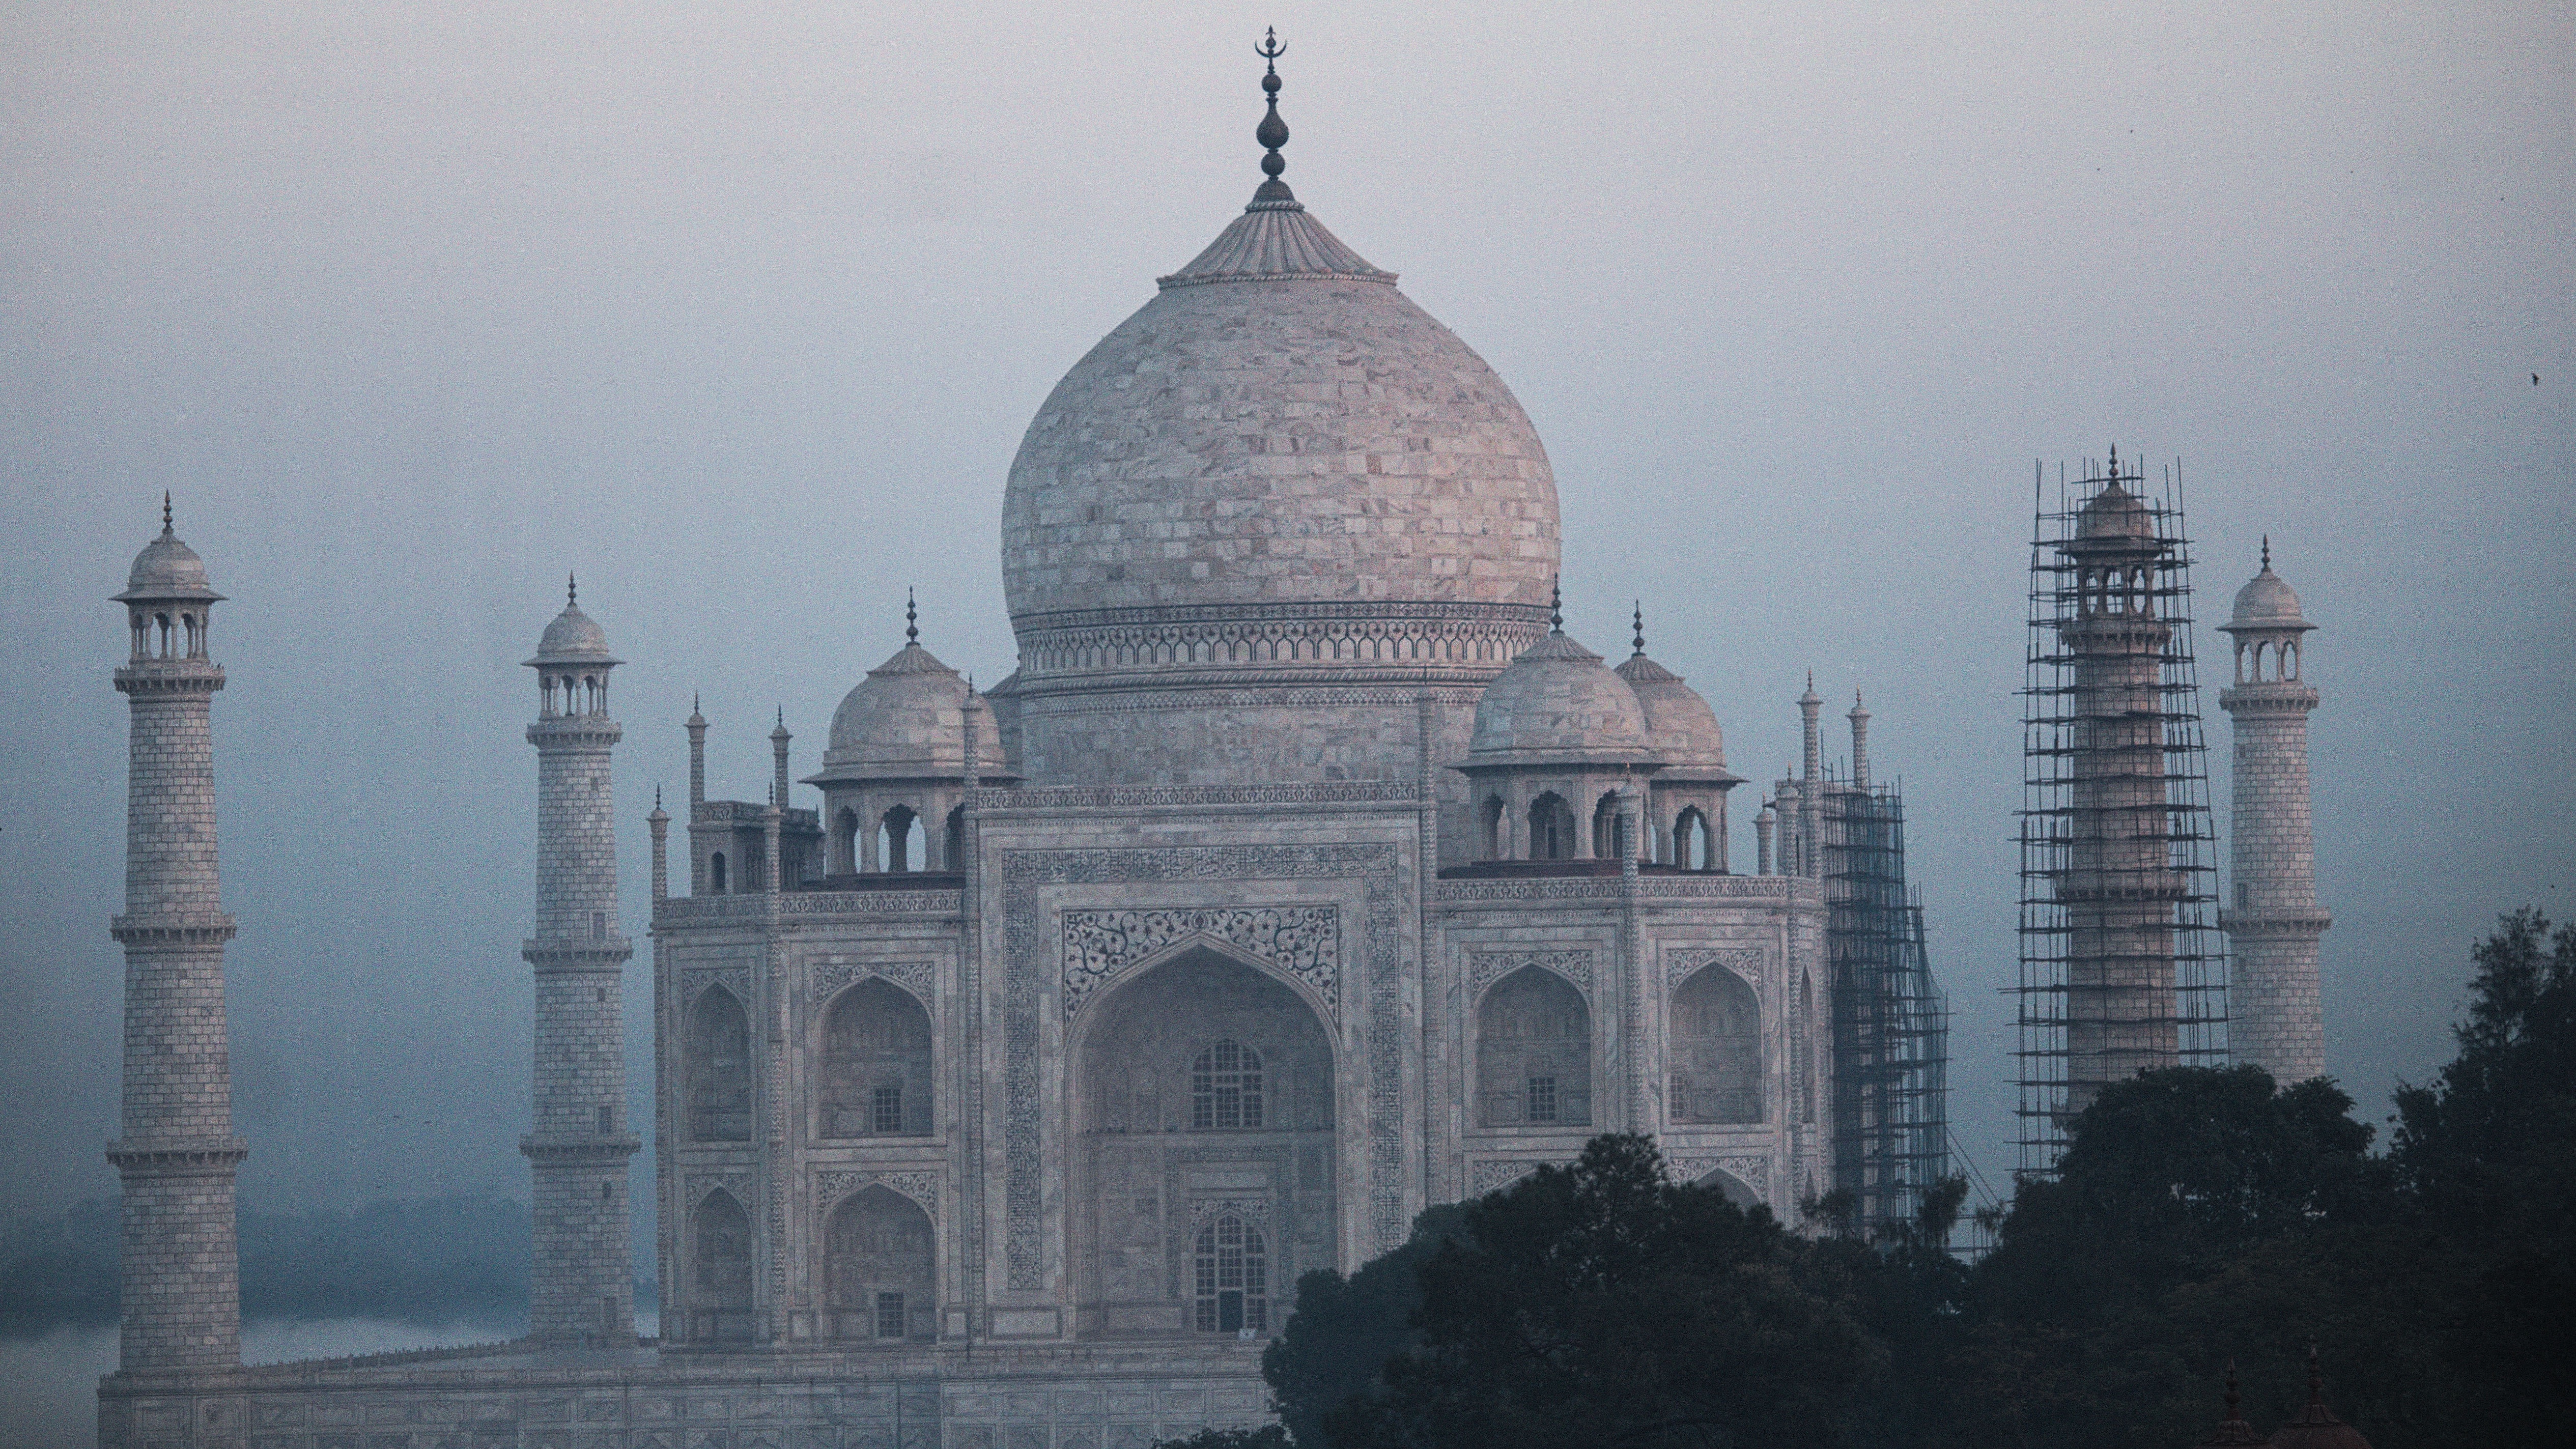
snow, architecture, sunrise, building, monument, travel, tower, weather, landmark, cathedral, tourism, place of worship, world, temple, spire, mosque, wonder, heritage, india, dome, agra, taj, mahal, atmospheric phenomenon